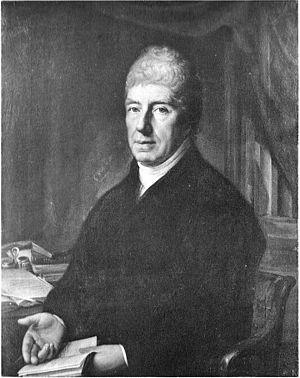
La Bene Merenti est une pièce commémorative en or, la plus haute distinction de la ville hanséatique de Lübeck. Création de l'artiste Adolph von Menzel, elle représente la déesse allégorique de la ville Lubeca.